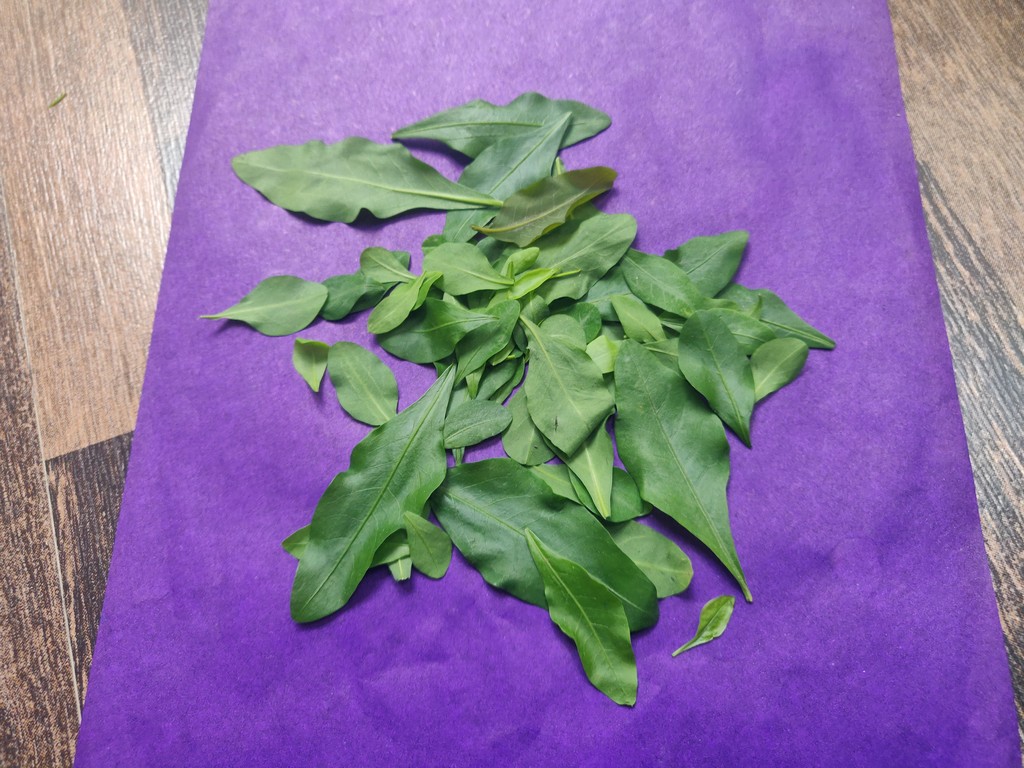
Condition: Healthy
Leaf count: multiple
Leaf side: unknown